Man catcher

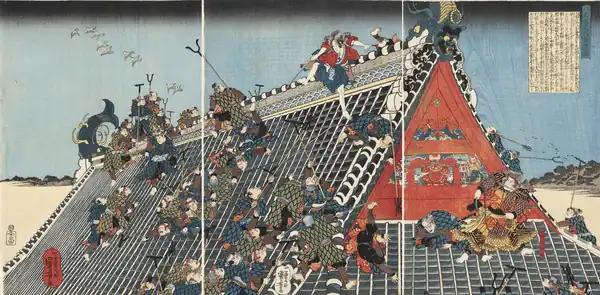
Painting showcasing Japanese medieval law enforcement polearms, such as the "sodegarami", "tsukubō", and "sasumata"

Similarly, the Japanese "sodegarami", "tsukubō", and "sasumata" were used by Edo-era law enforcement for apprehending suspects. However, the "sasumata" was most like a man catcher in usage as its forked head was designed to pin the suspect's neck, legs, arms, or joints against a wall or the ground.